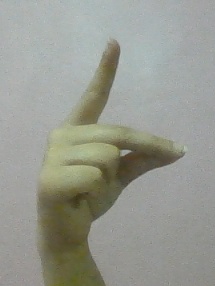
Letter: ta